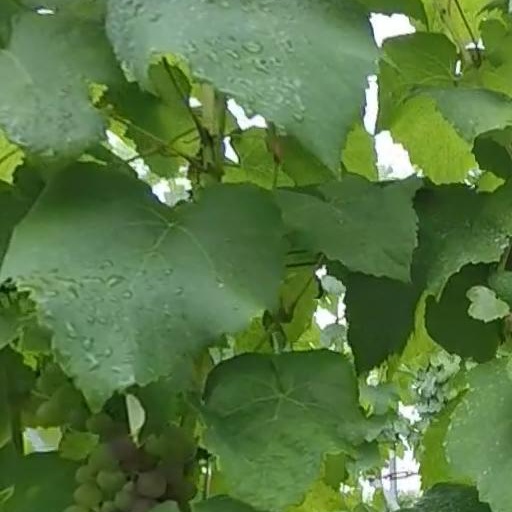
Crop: grape